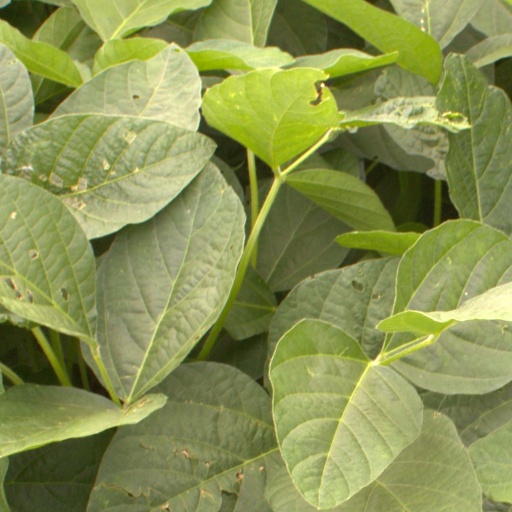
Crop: soybean